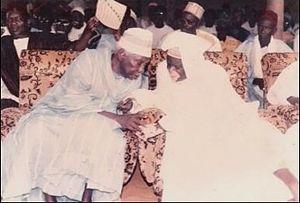
Serigne Abass et Serigne Abdou Aziz lors de l'inauguration de l'institut AL HANAFIYA de Louga
Serigne Abdoullahi Ibn Abass Sall ou El Hadji Abass Sall est un guide et un chef religieux sénégalais, qui vécut à Louga et consacra toute sa vie à la propagation de l'islam et de la tijaniyya.